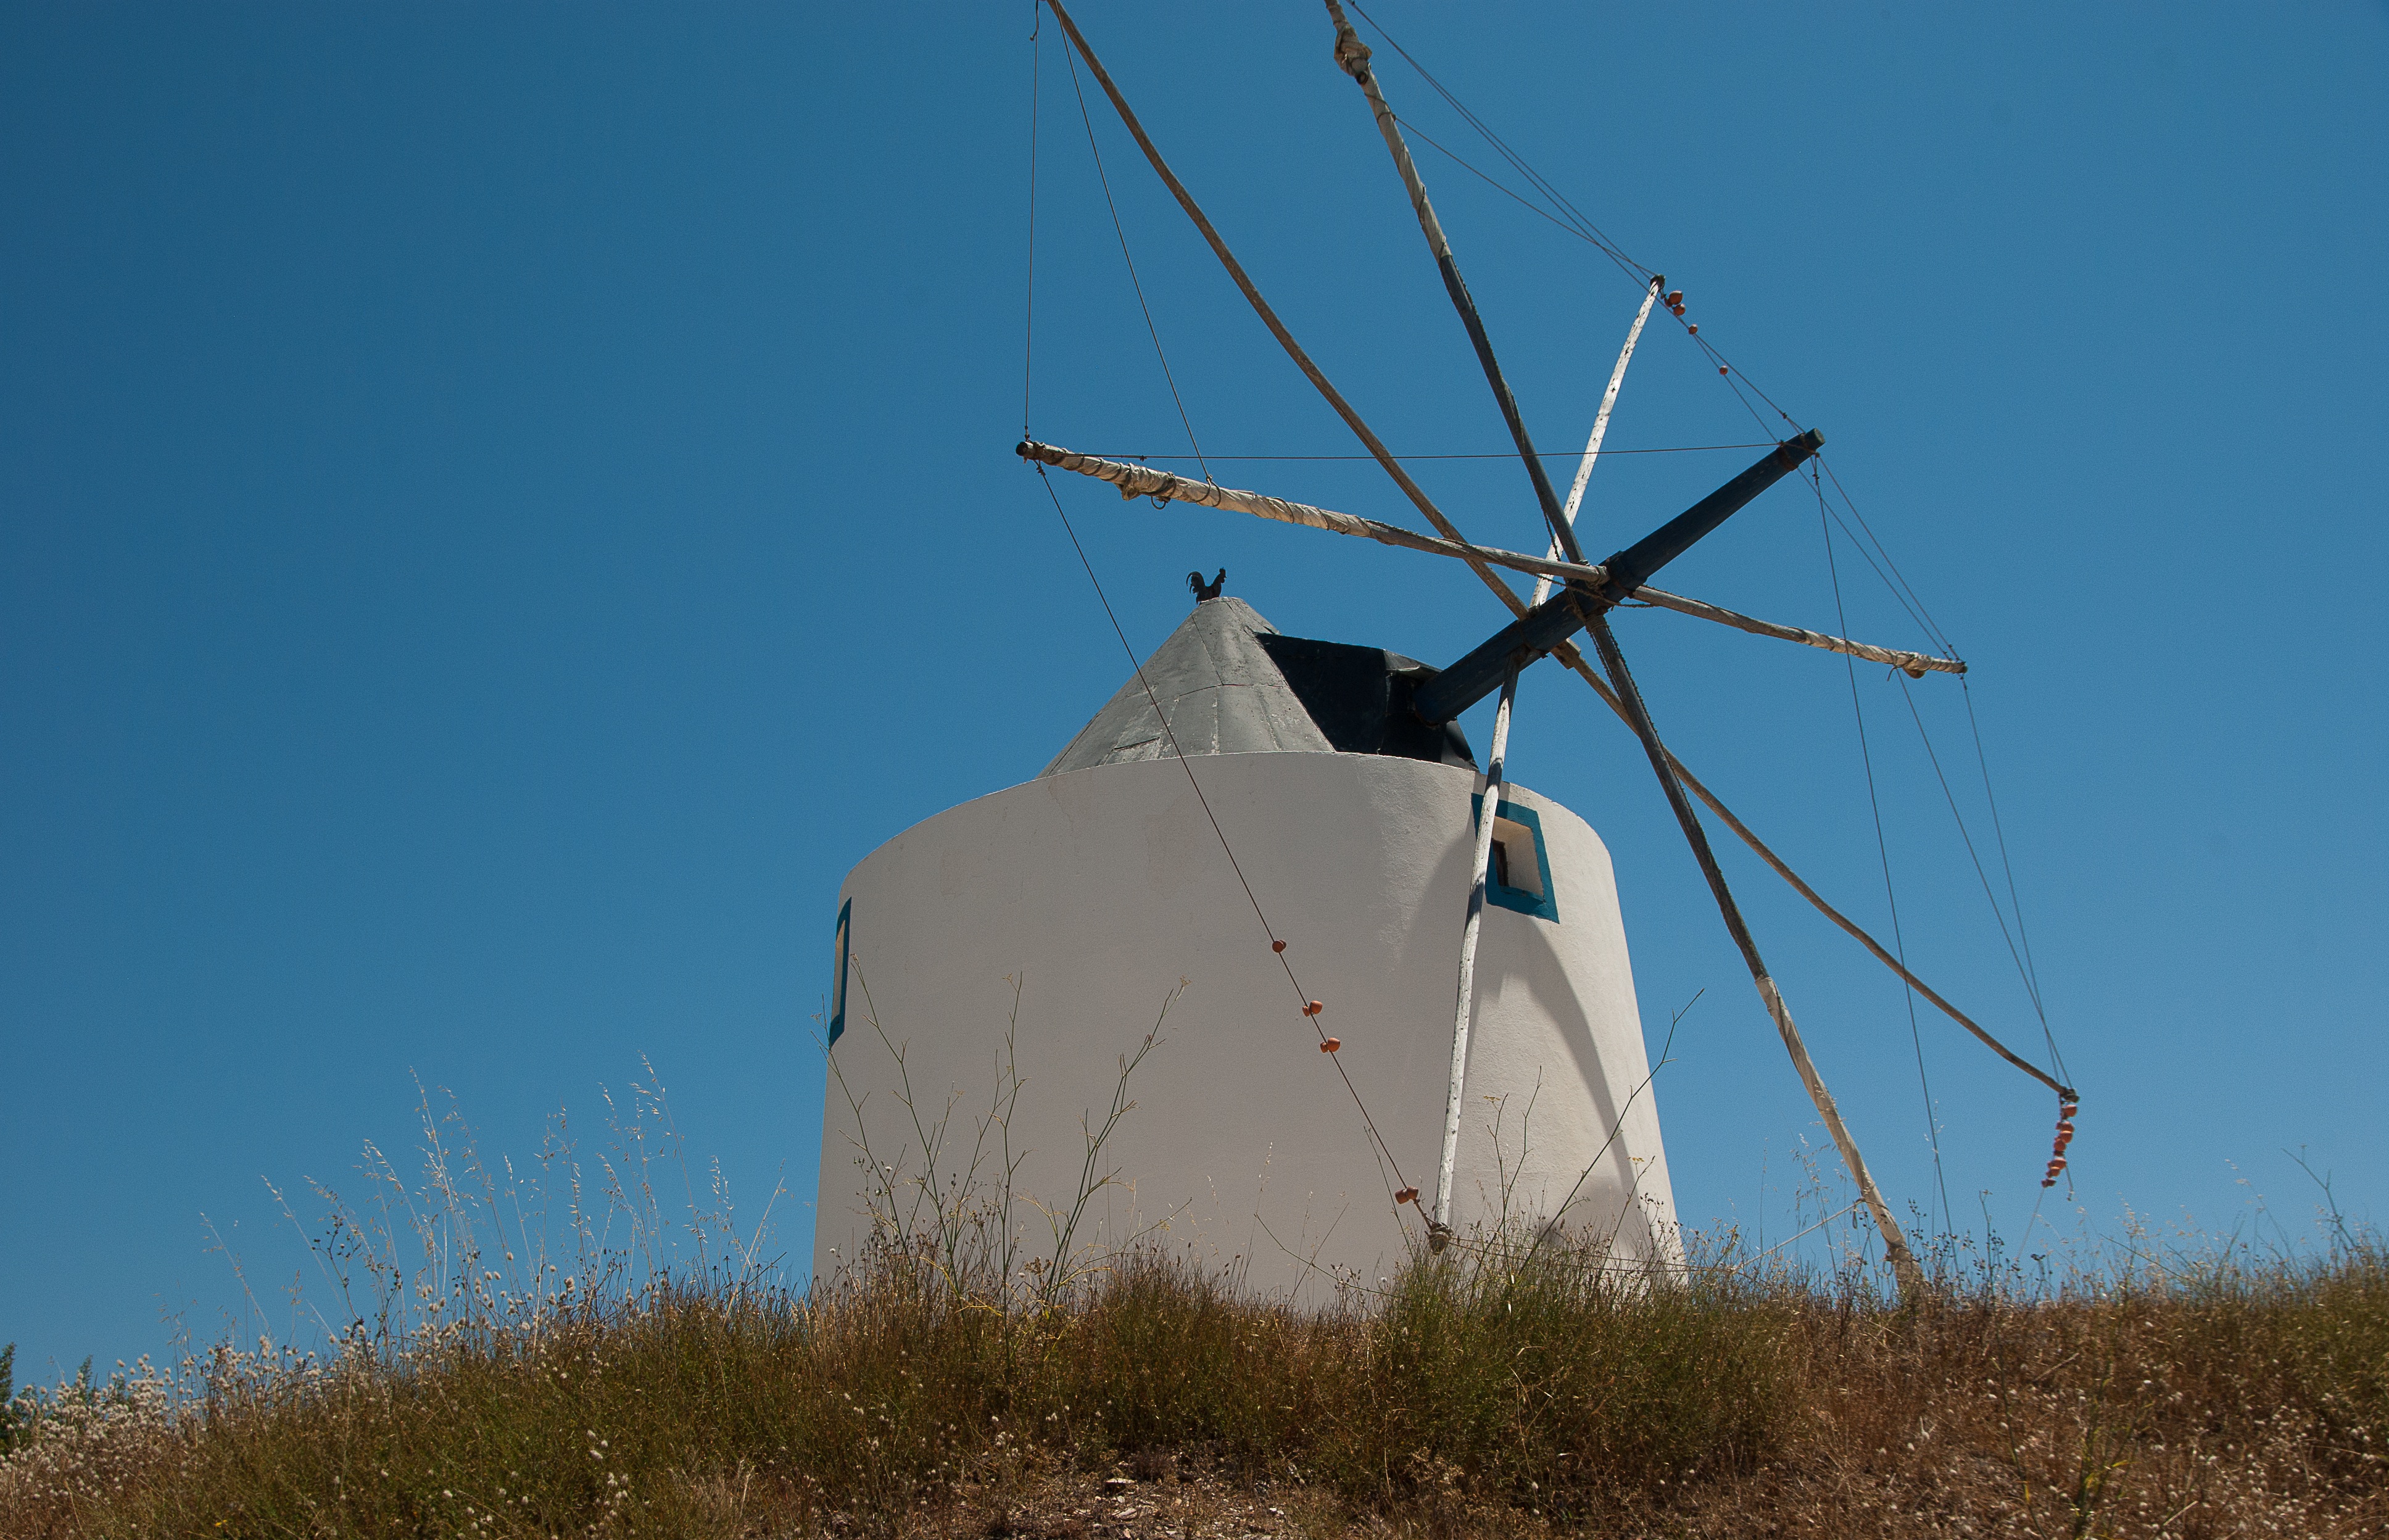
windmill, wind, mast, machine, wind turbine, energy, mill, wings, wind farm, portugal, windmills, outdoor structure, overhead power line